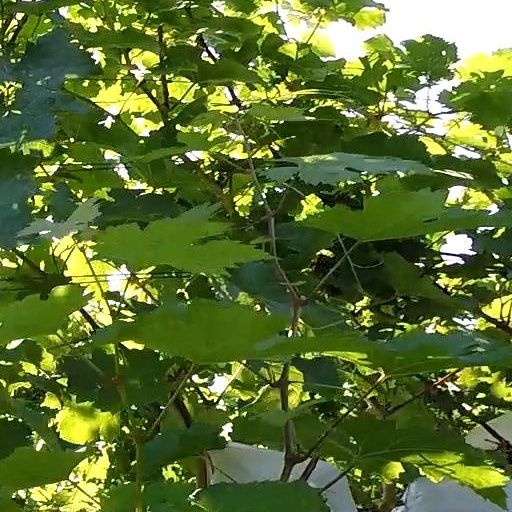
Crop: grape